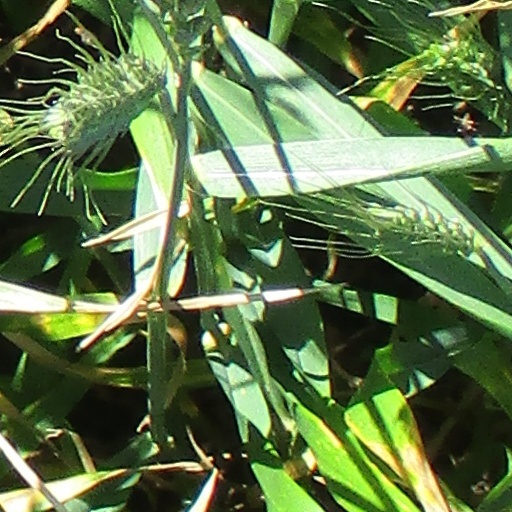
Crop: wheat